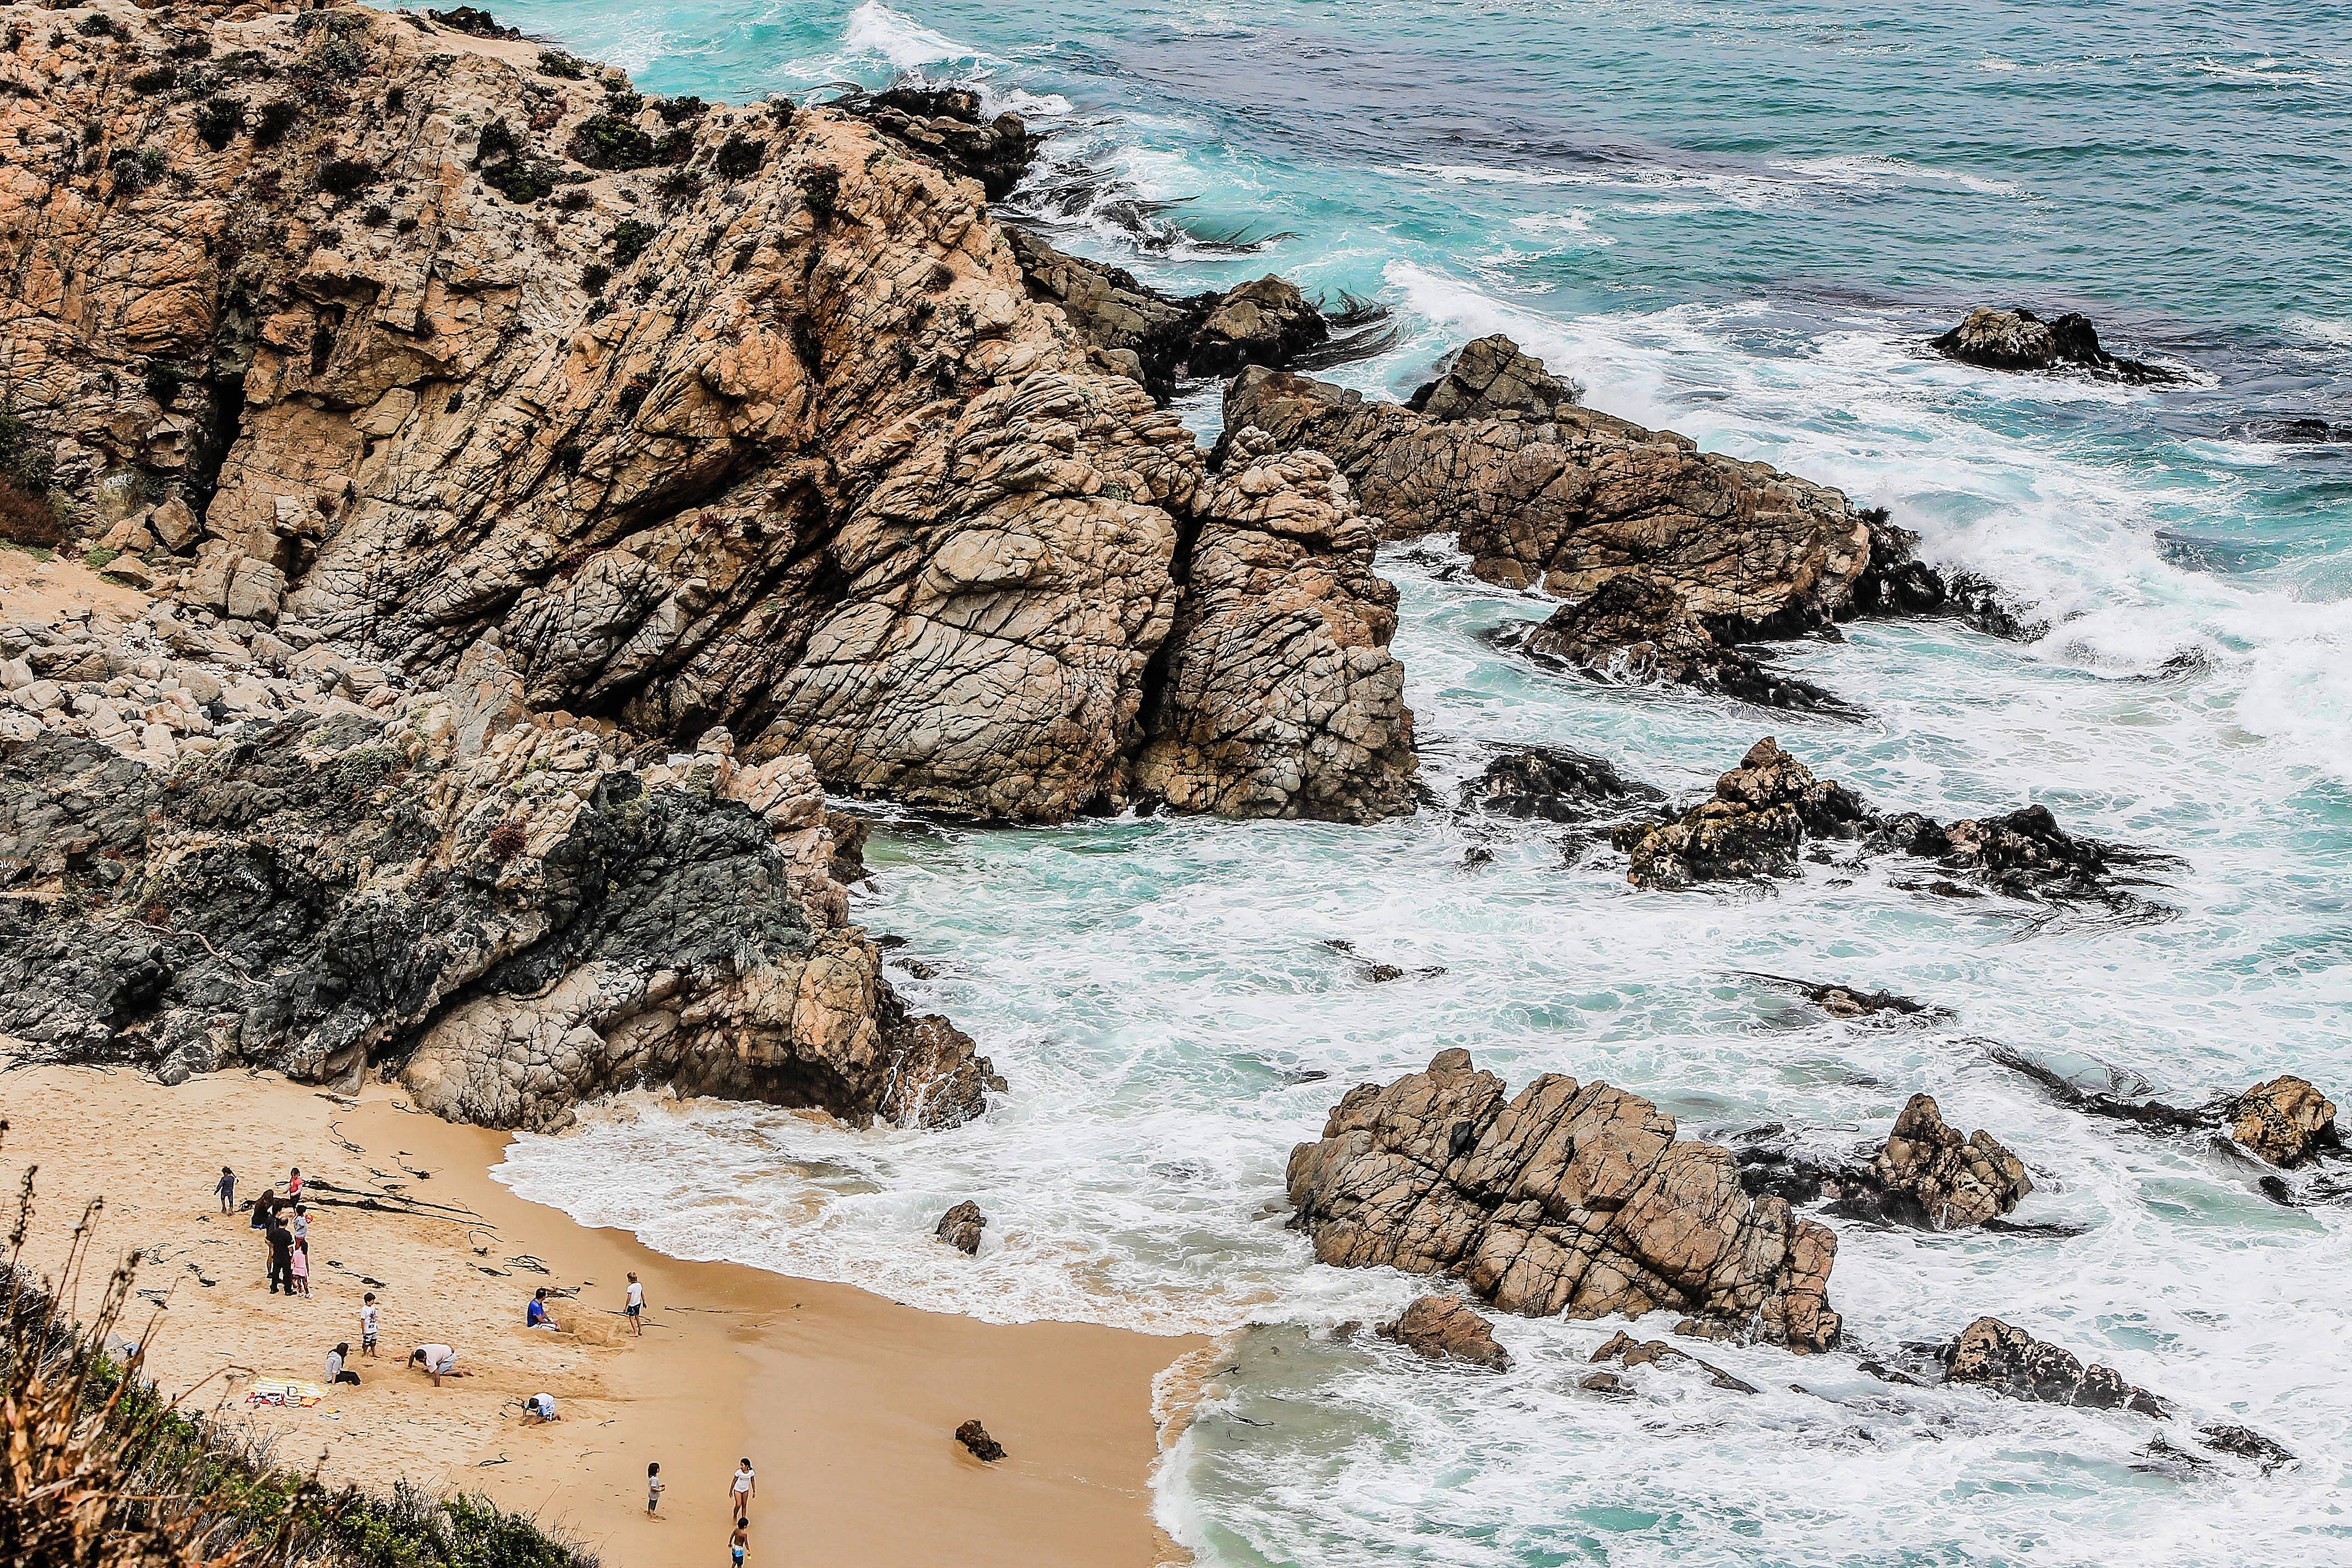
beach, sea, coast, water, rock, ocean, shore, wave, cliff, cove, bay, rapid, blue, terrain, material, body of water, rocks, stones, waves, geology, cape, tide pool, wind wave, yeco